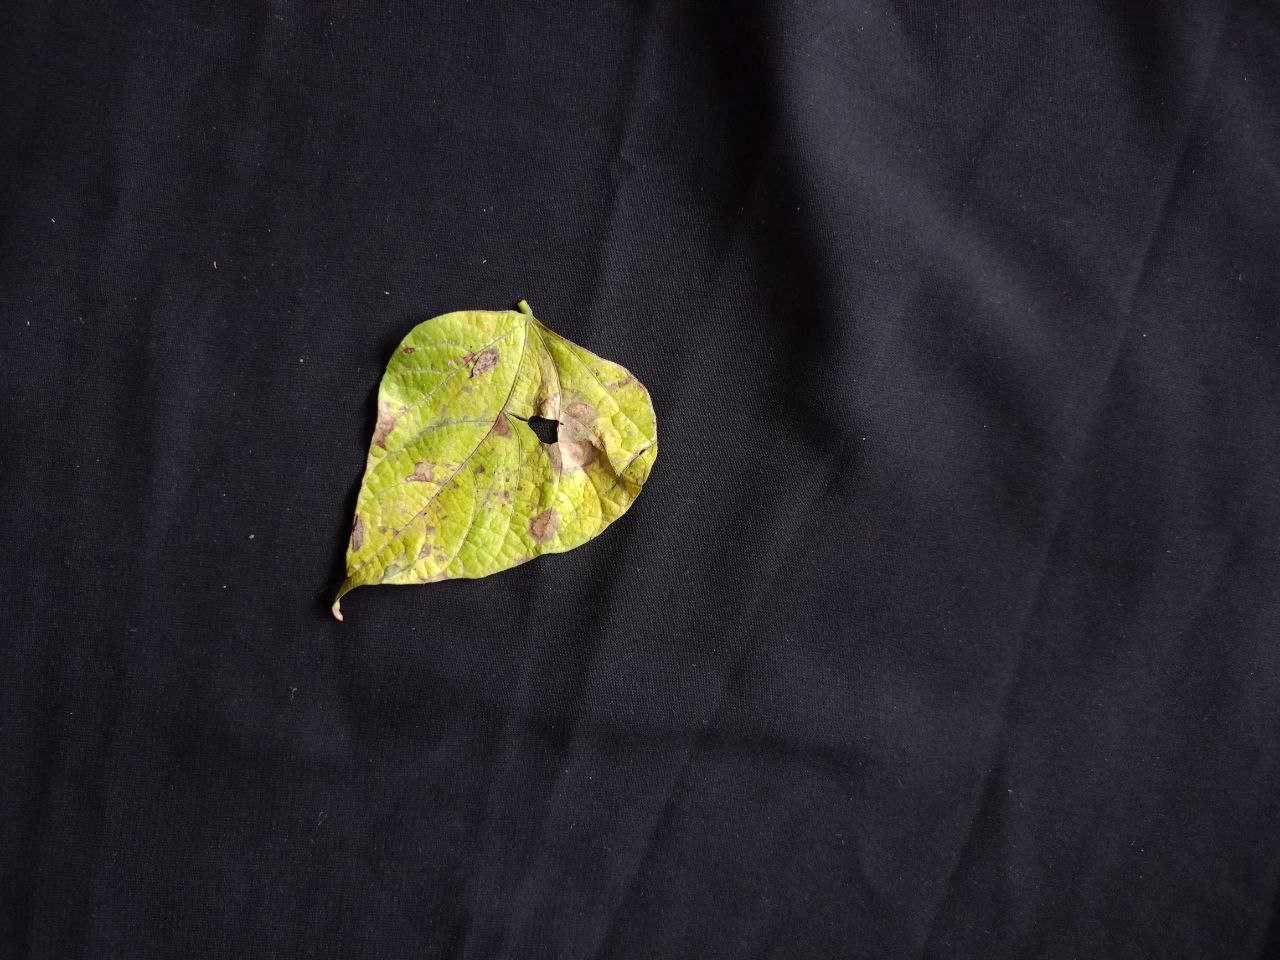
Crop: bean
Leaf condition: Blight